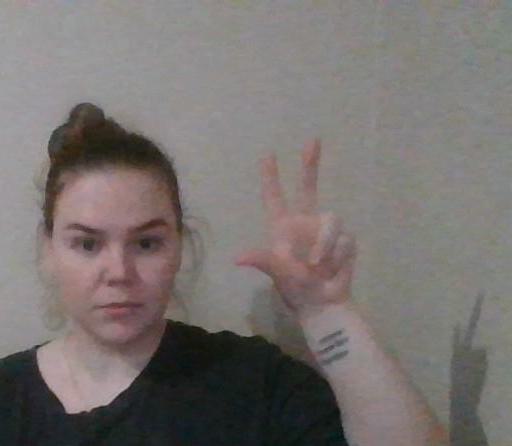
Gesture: three2